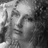
Emotion: sad